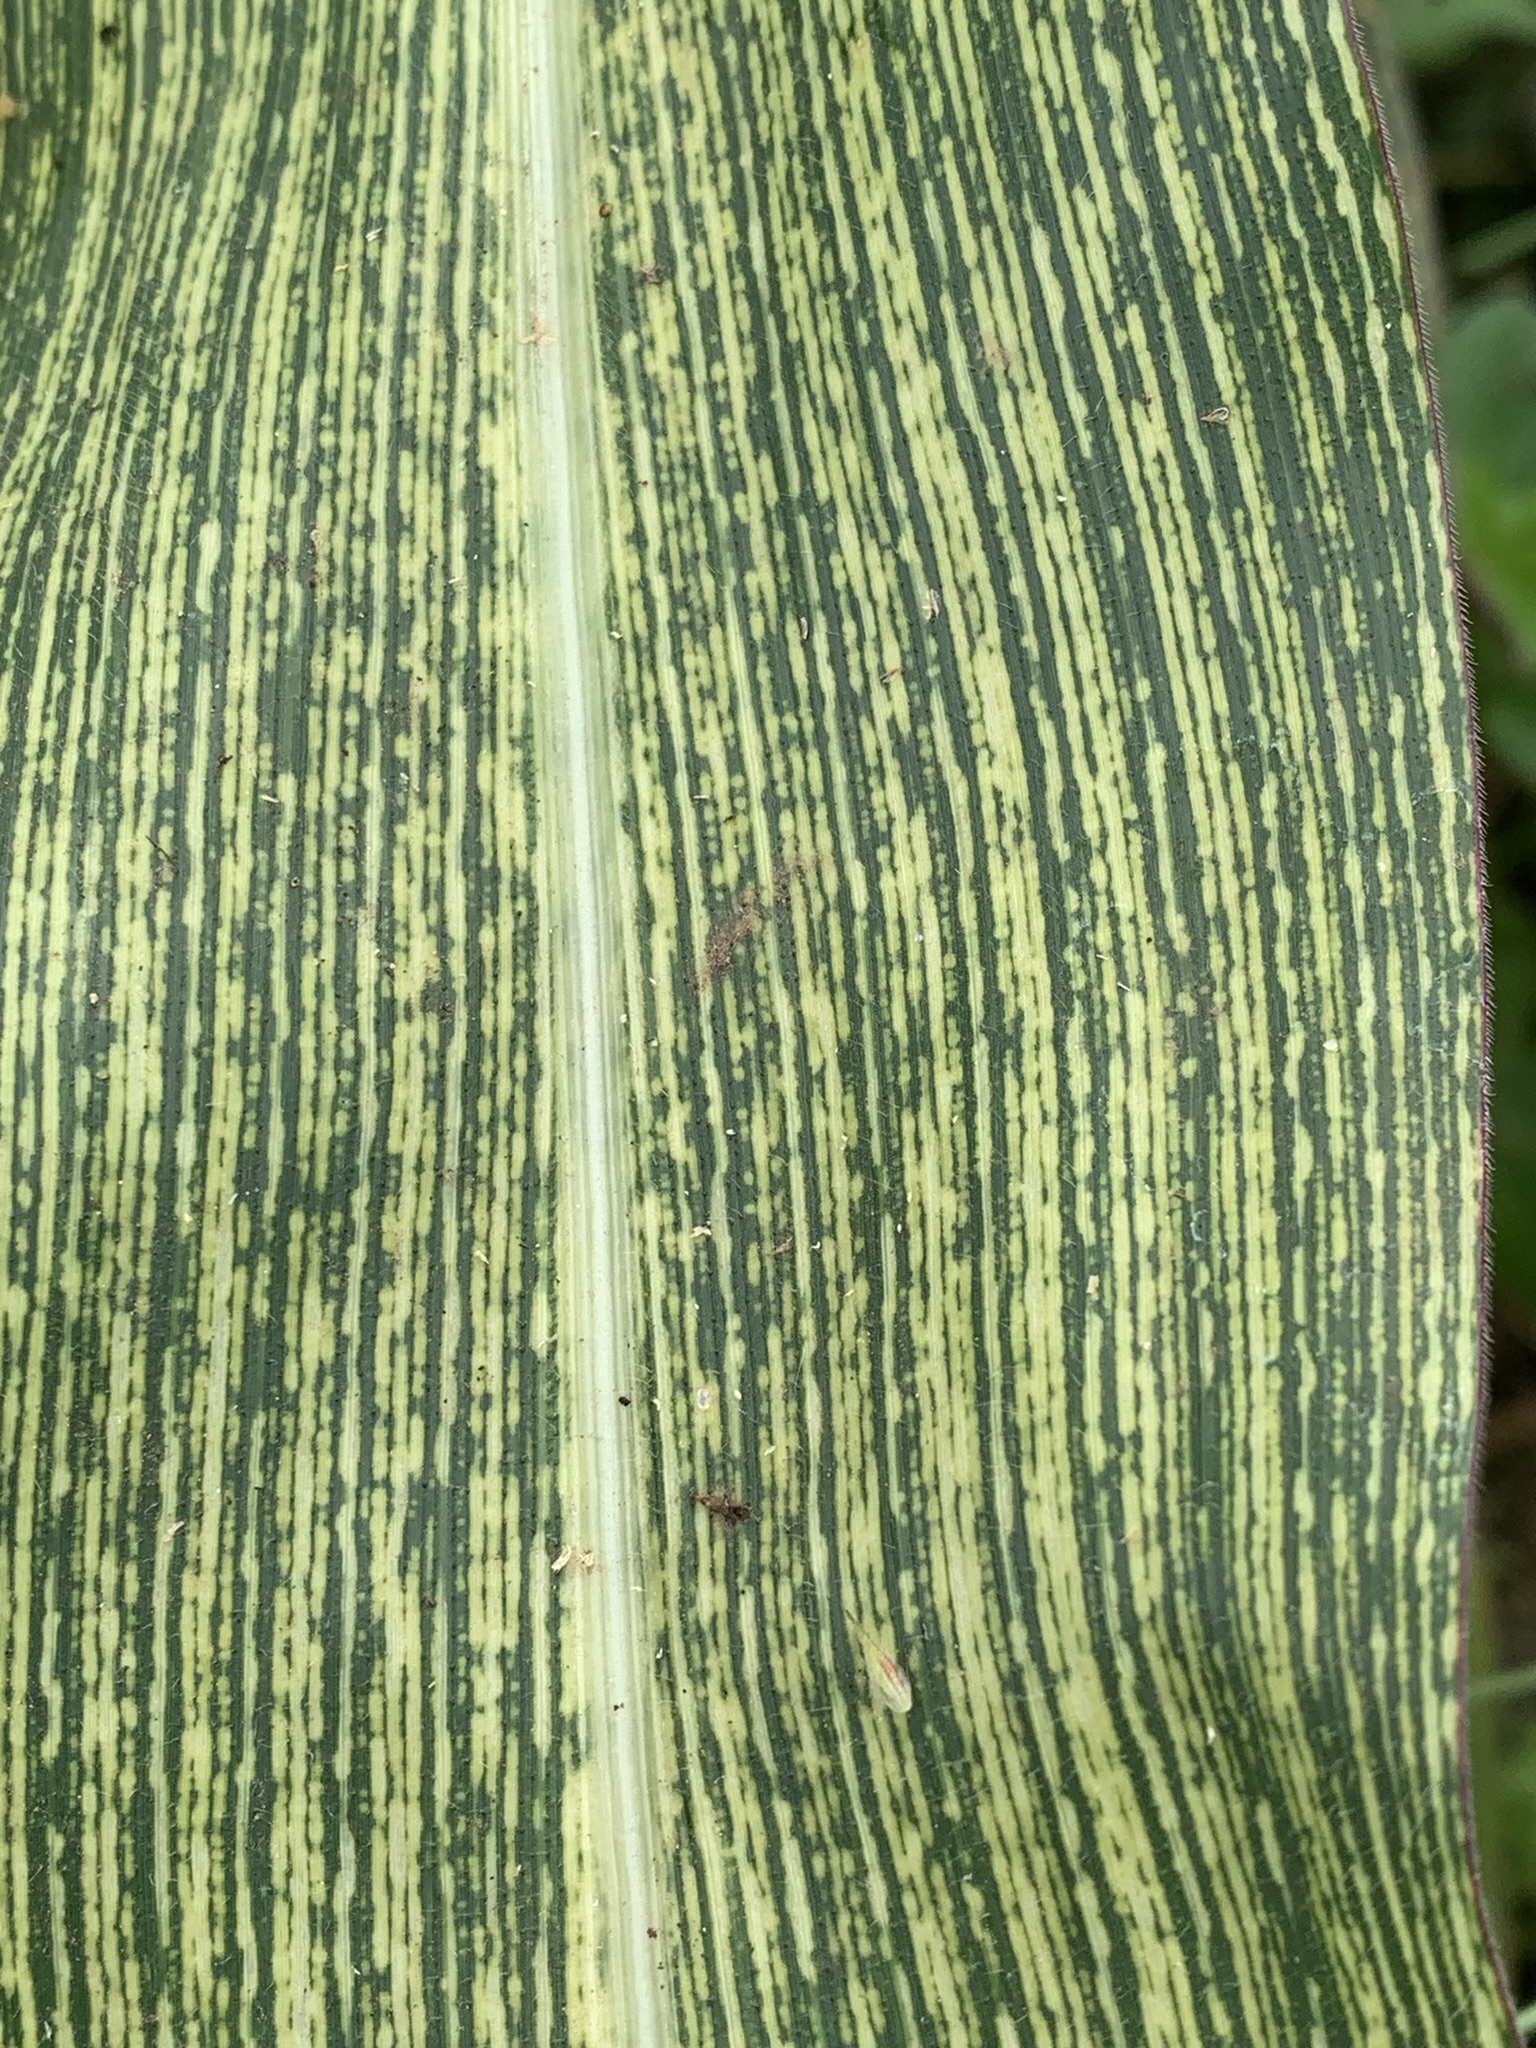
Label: MSV